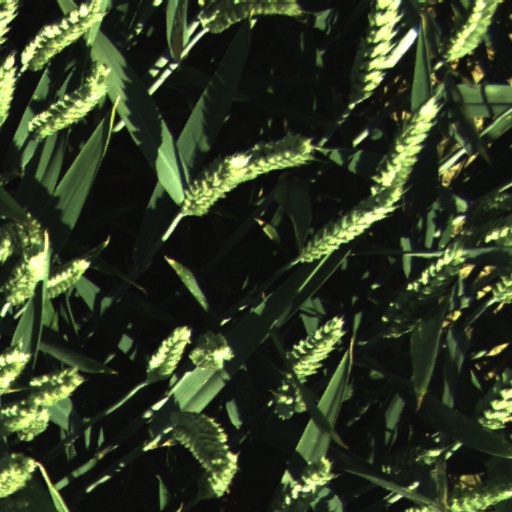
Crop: wheat